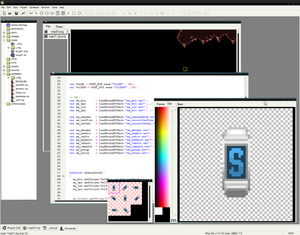
Sphere est un environnement de développement de jeux vidéo en 2D, open-source et multi-plateformes, reposant sur le langage de programmation JavaScript.